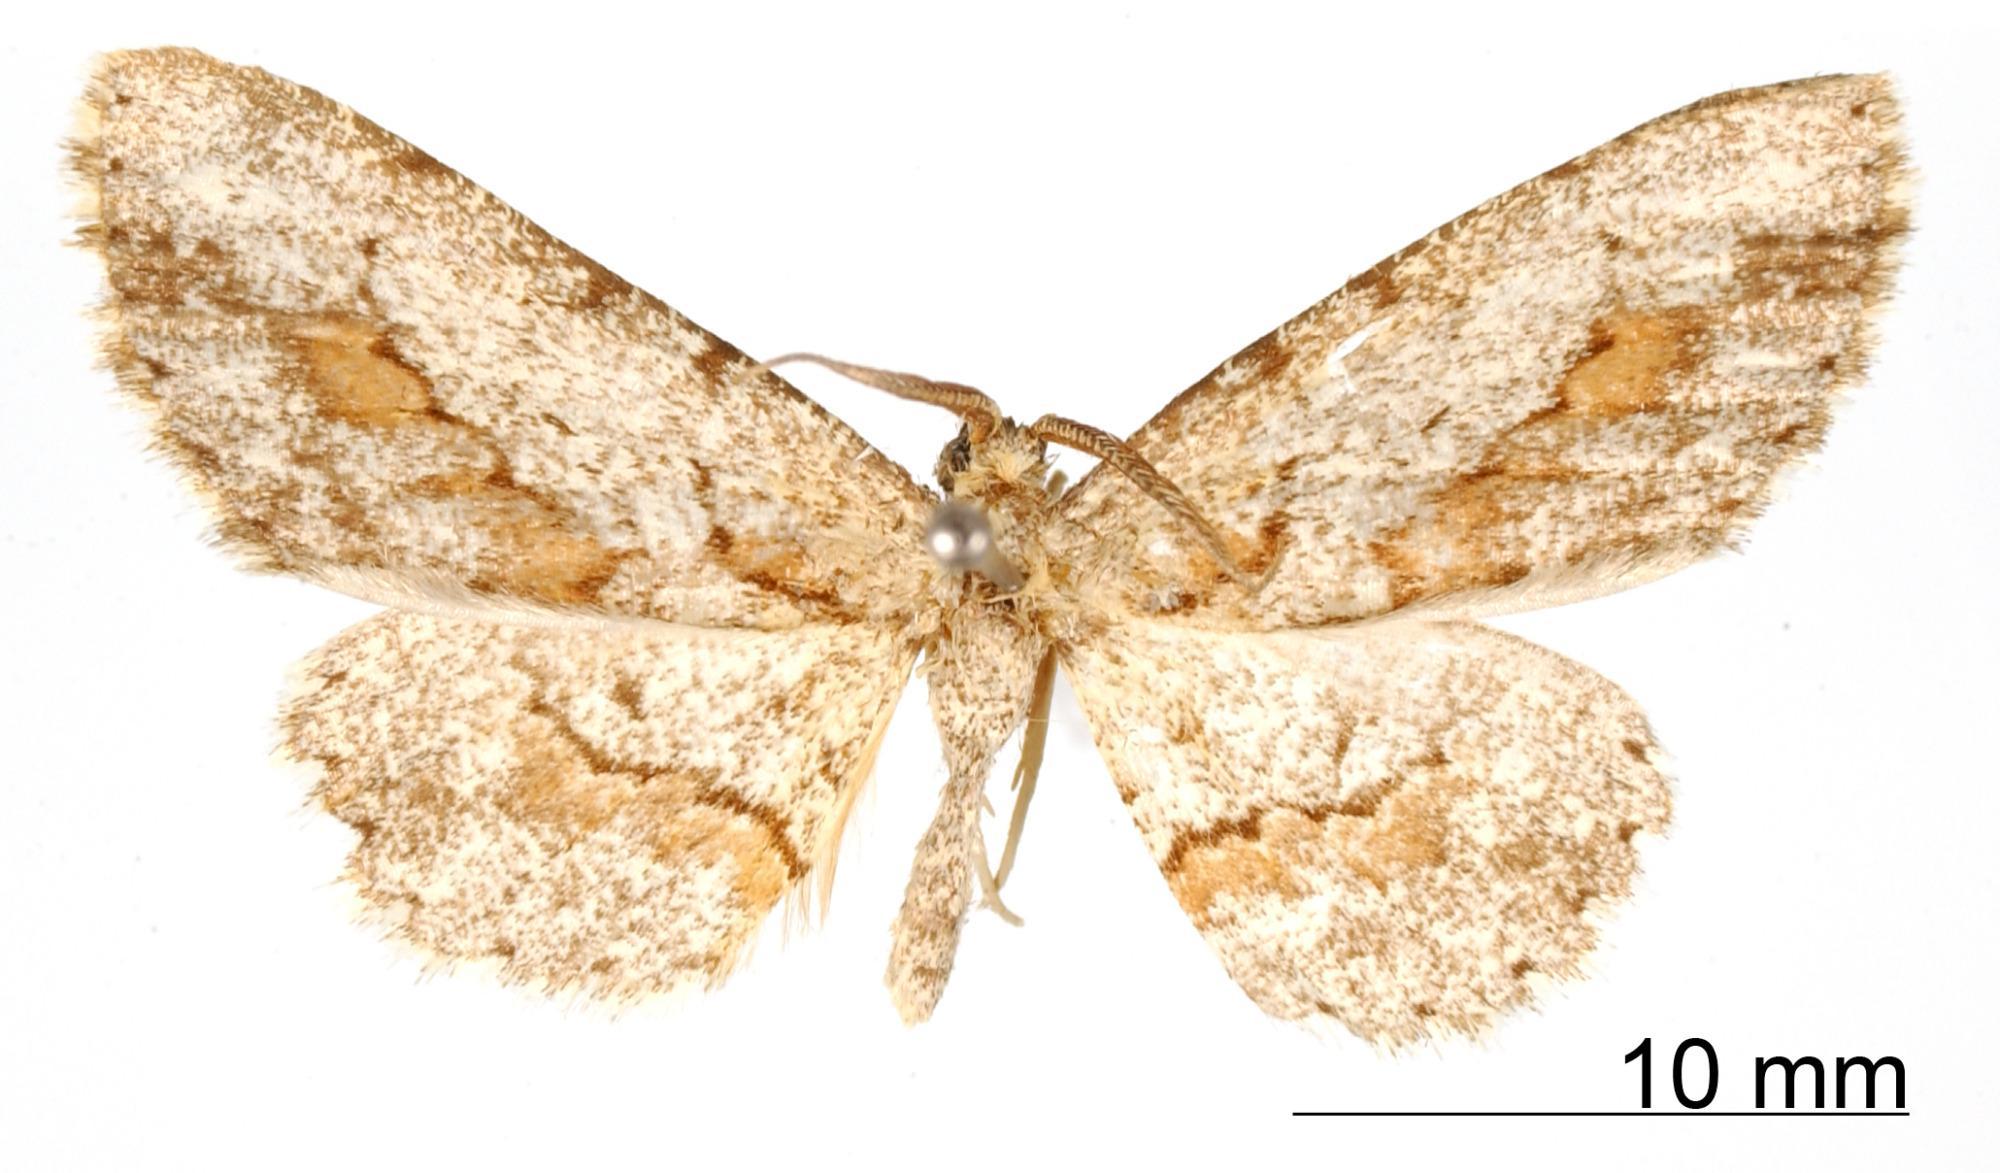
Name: Stenalcidia piperacia
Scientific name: Stenalcidia piperacia Dognin, 1912
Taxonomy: Animalia, Arthropoda, Insecta, Lepidoptera, Geometridae, Ennominae
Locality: Boquia, Paso de Quindiu, Colombia, Colombia